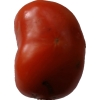
Label: tomato